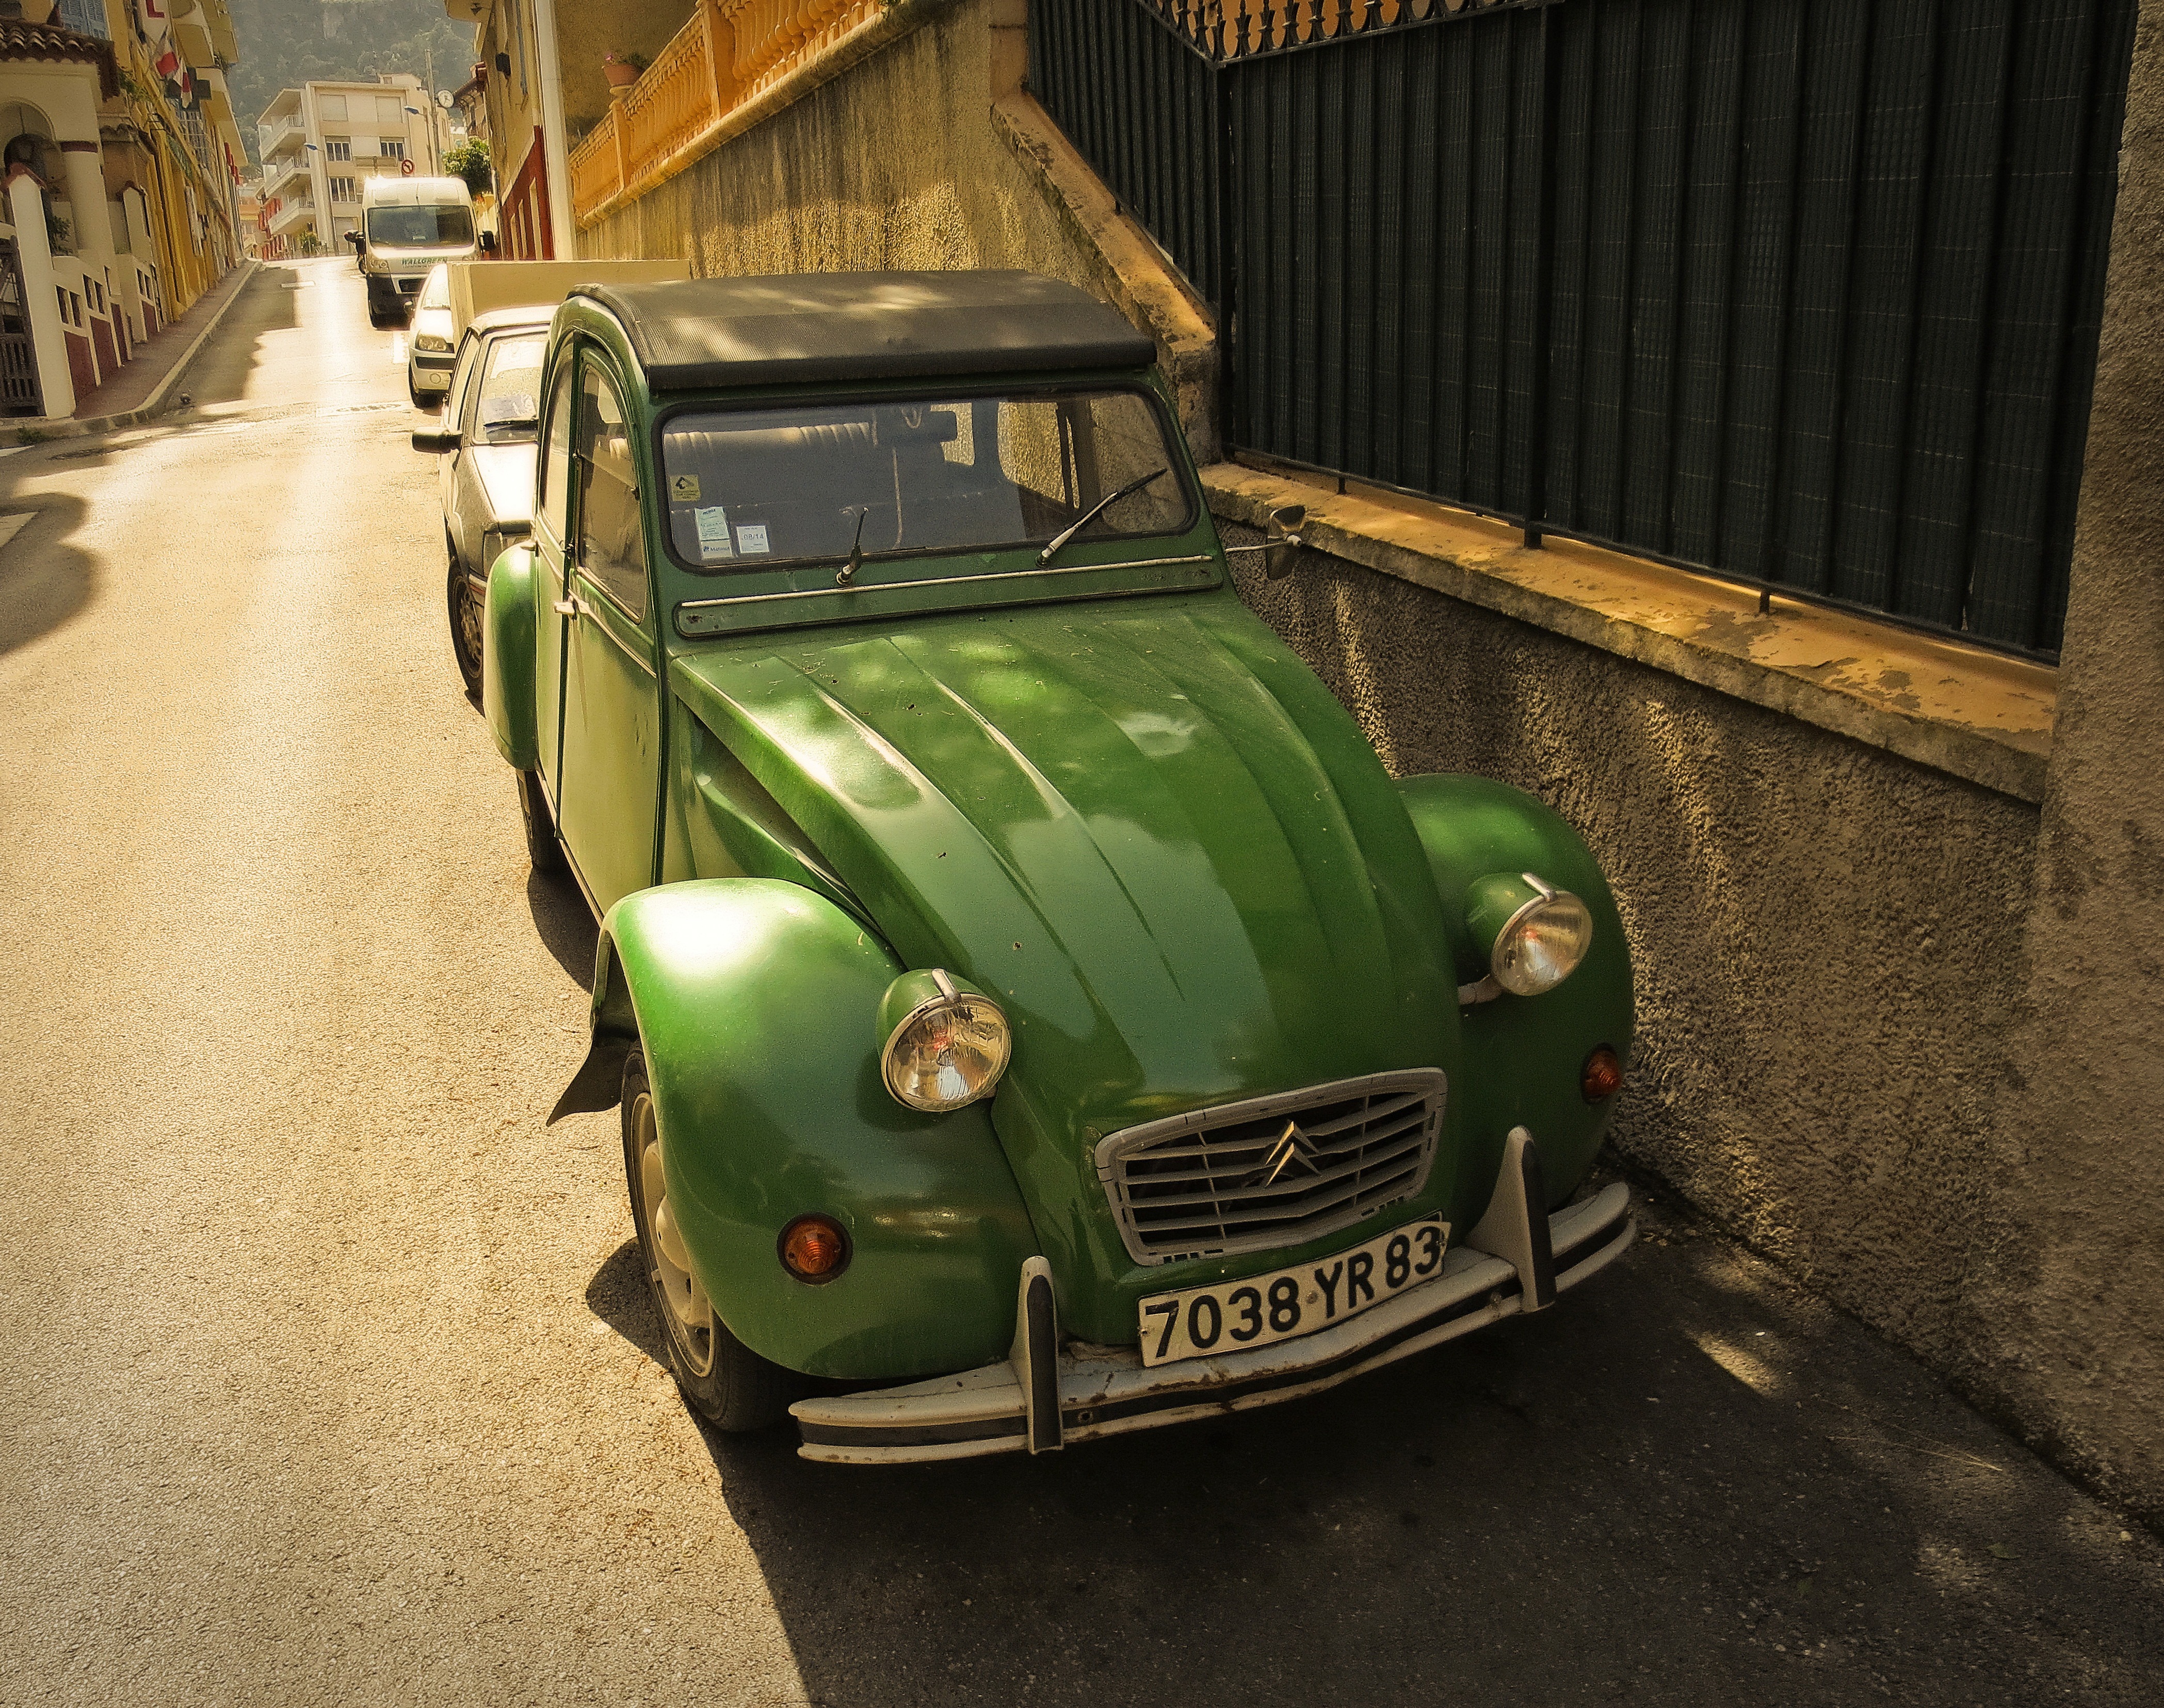
car, vintage, automobile, old, transportation, france, europe, green, vehicle, motor vehicle, vintage car, french, sedan, classic, citroen, antique car, land vehicle, automobile make, automotive design, subcompact car, narrow streets, citroen 2cv, villefranche